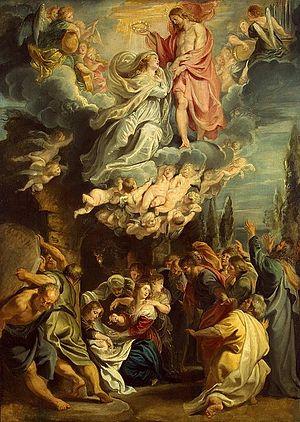
Liste des œuvres de Rubens :
Reine du ciel est un titre donné à Marie, mère de Jésus, par les chrétiens principalement de l'Église catholique et l'Église orthodoxe, dans une certaine mesure, par l'anglicanisme et certaines Églises évangéliques luthériennes telles que l'Église de Suède. Le titre est une conséquence du premier concile d'Éphèse au Vᵉ siècle, dans lequel Marie fut proclamée Theotokos, titre traduit en latin par Mater Dei, en français Mère de Dieu.